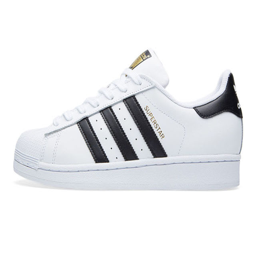
what 's the significance of the stripes found on most adidas footwear ?